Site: brandenburg
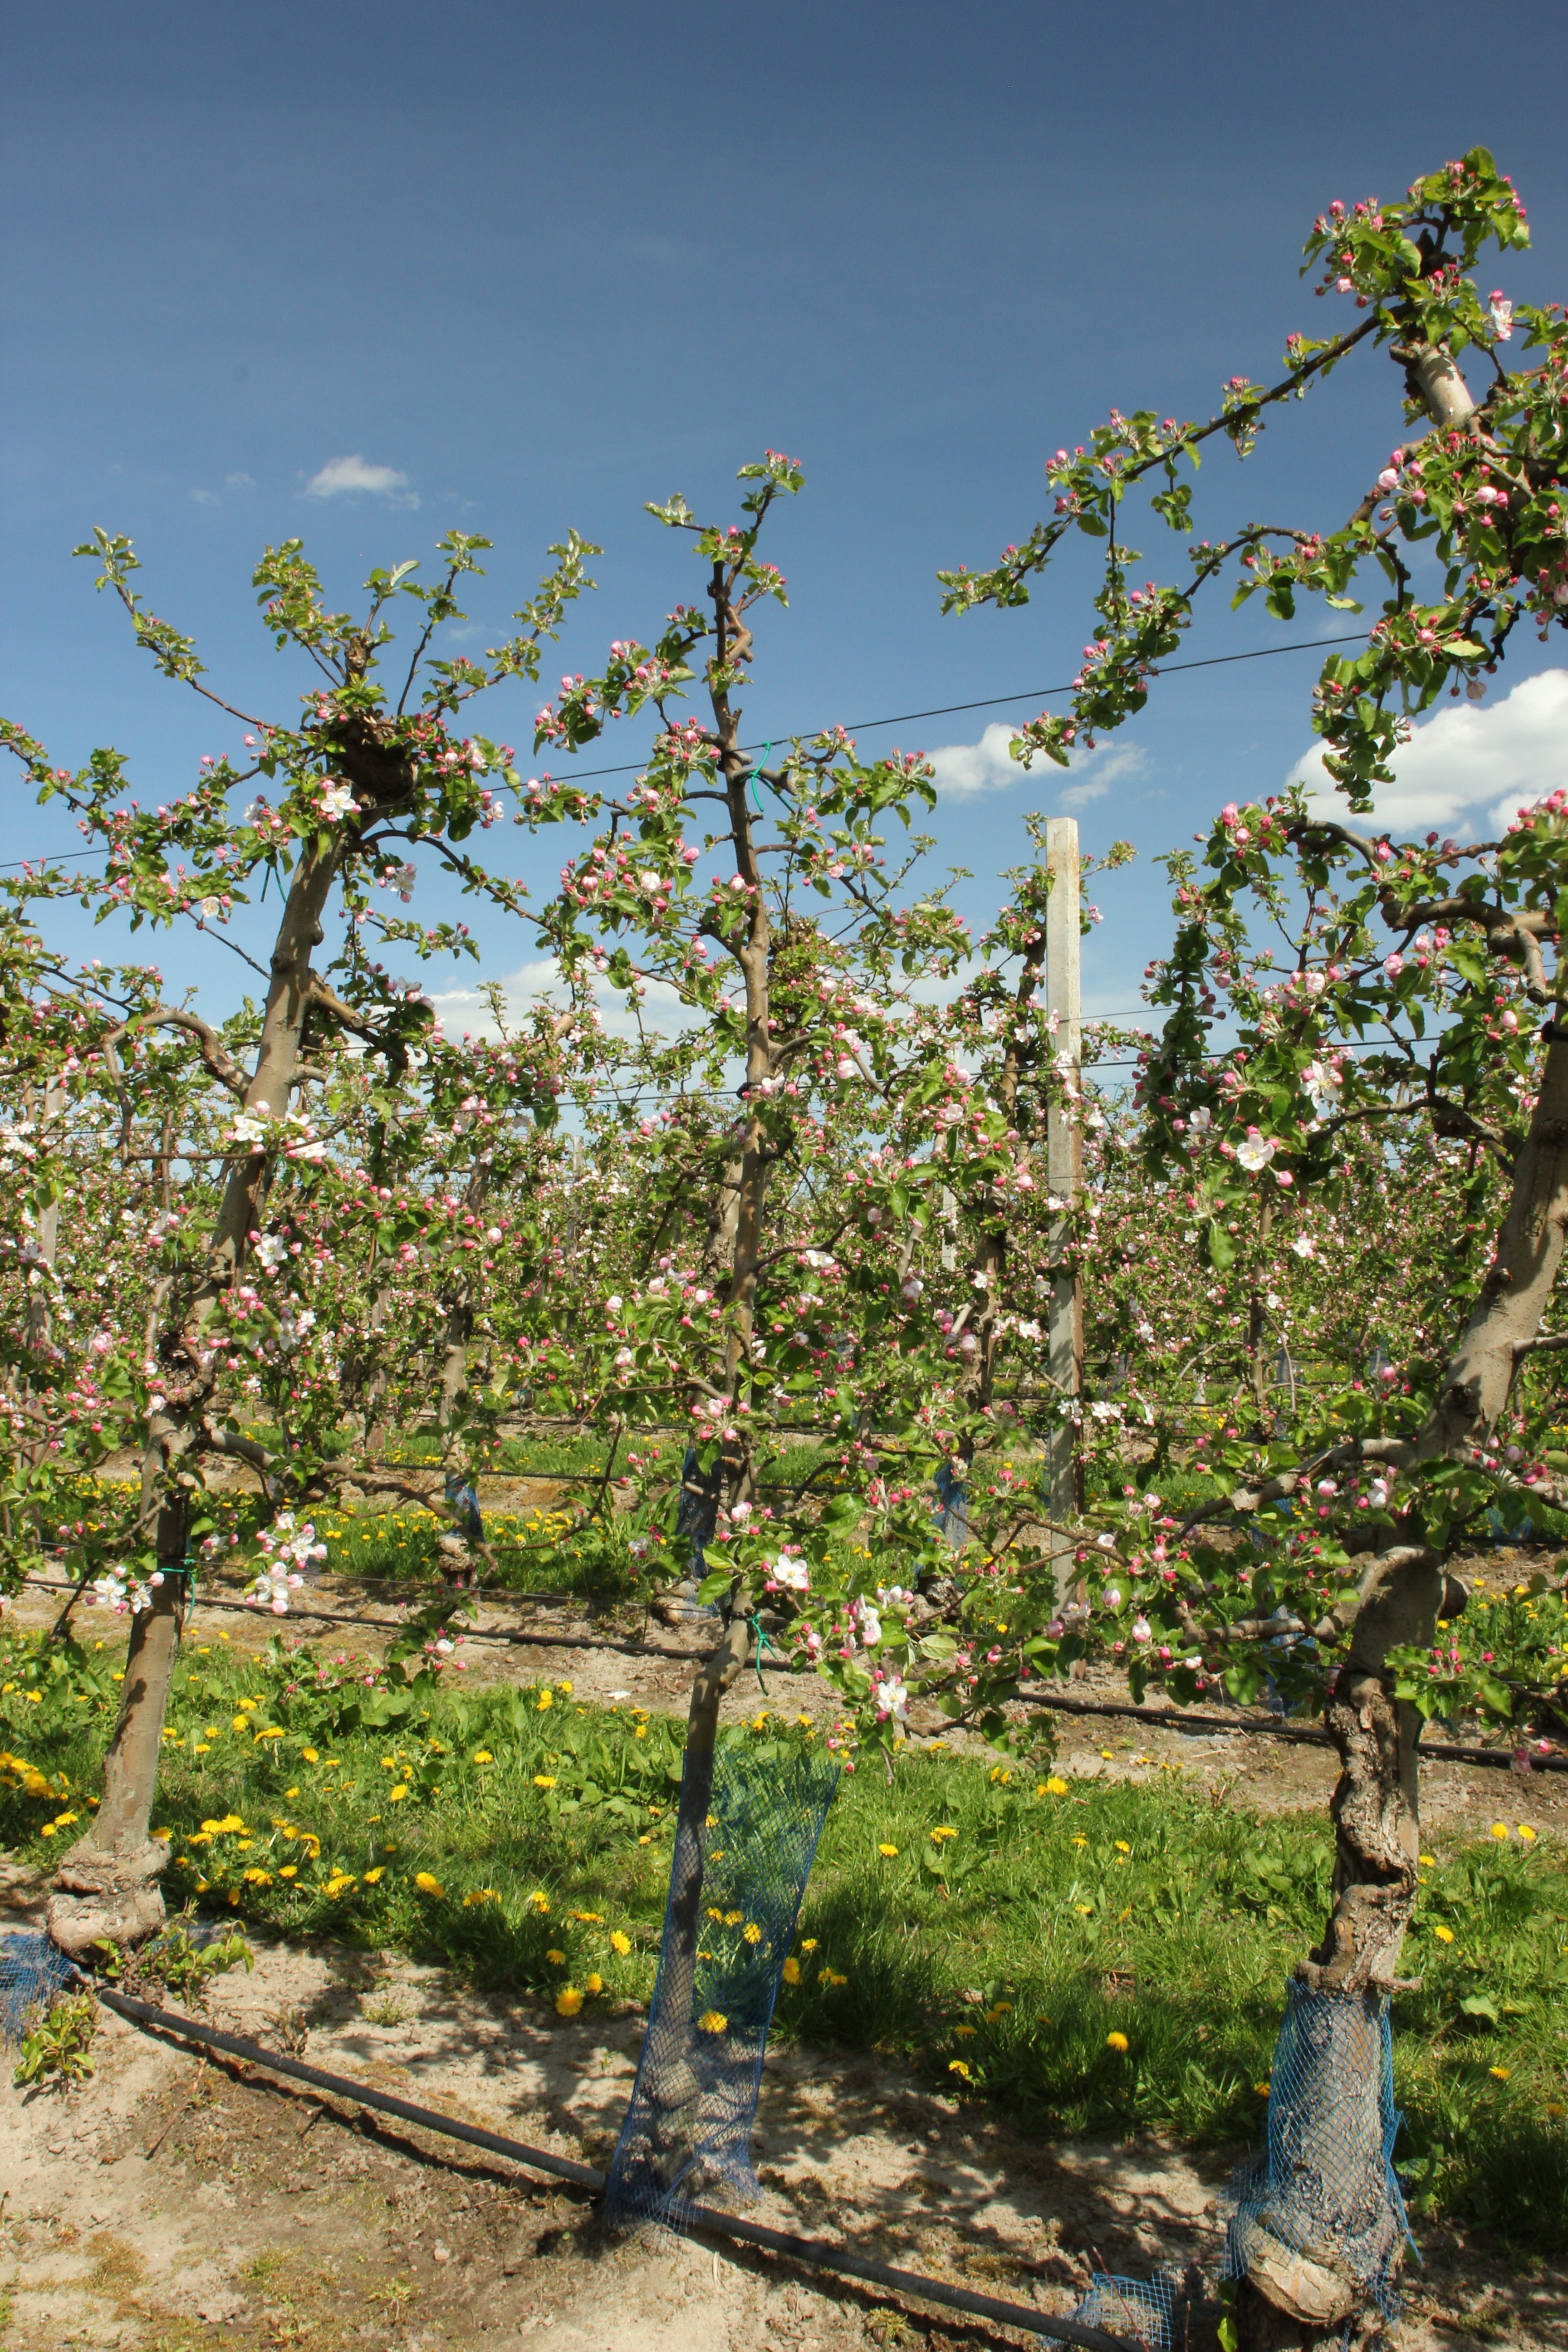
Growth stage (BBCH 57): Inflorescence emergence